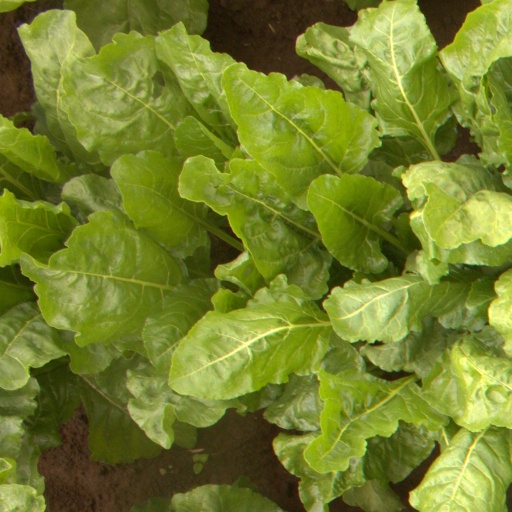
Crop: sugar beet